Nuclear weapon design

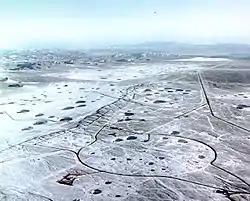
Subsidence Craters at Yucca Flat, Nevada Test Site

The global alarm over radioactive fallout, which began with the Castle Bravo event, eventually drove nuclear testing literally underground. The last U.S. above-ground test took place at Johnston Island on November 4, 1962. During the next three decades, until September 23, 1992, the United States conducted an average of 2.4 underground nuclear explosions per month, all but a few at the Nevada Test Site (NTS) northwest of Las Vegas.